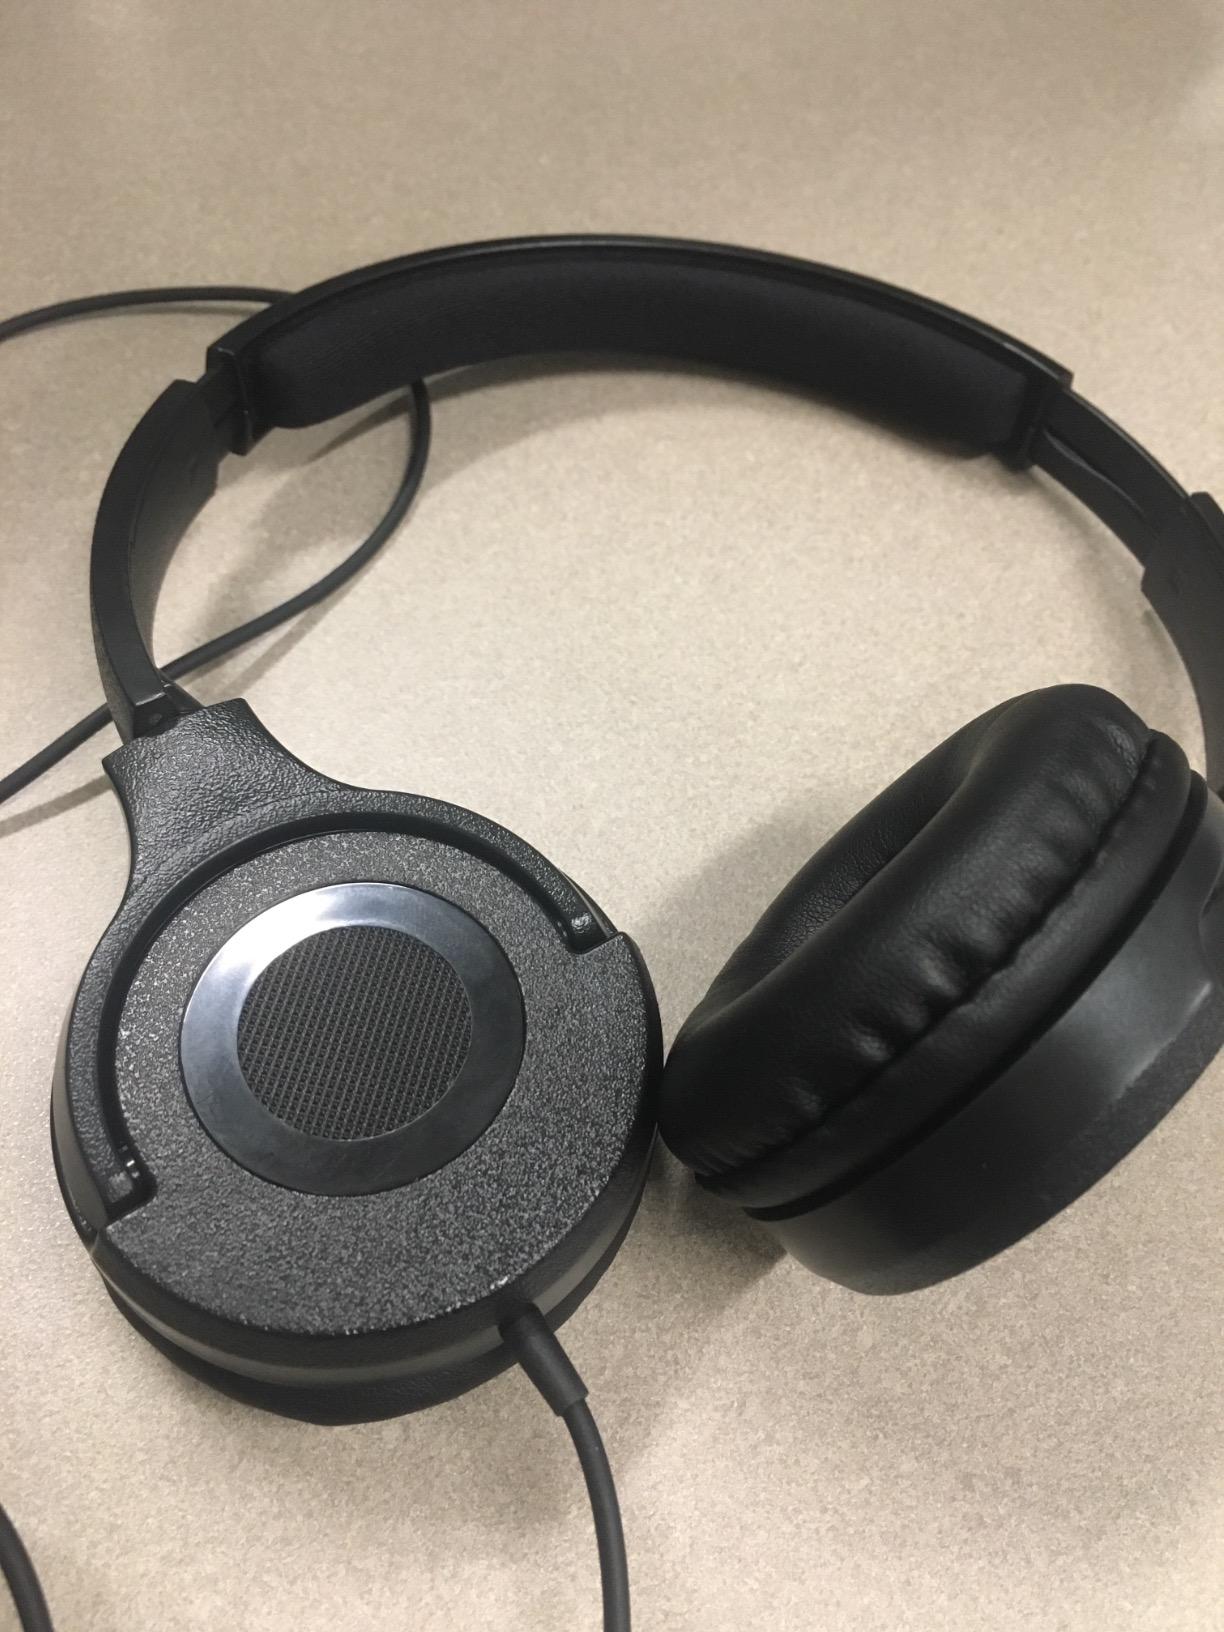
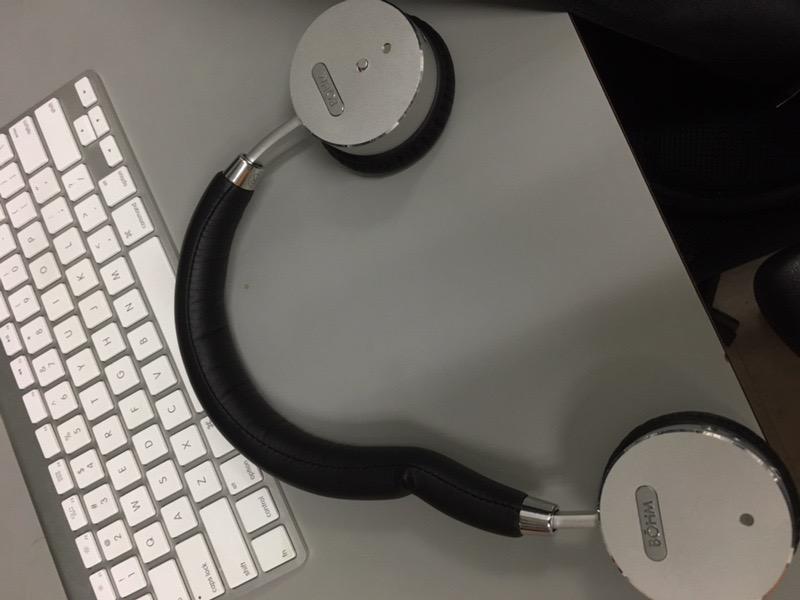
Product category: headphones
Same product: no